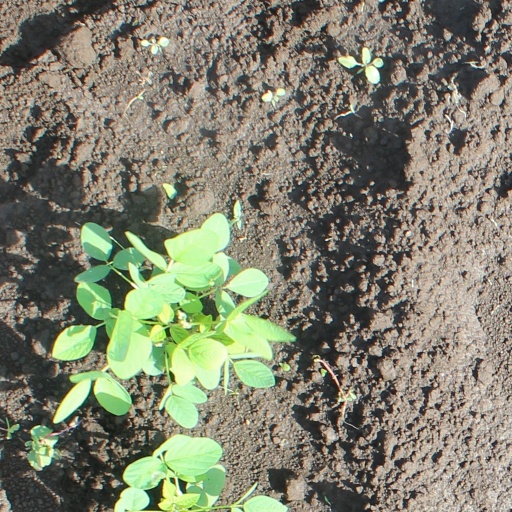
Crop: soybean